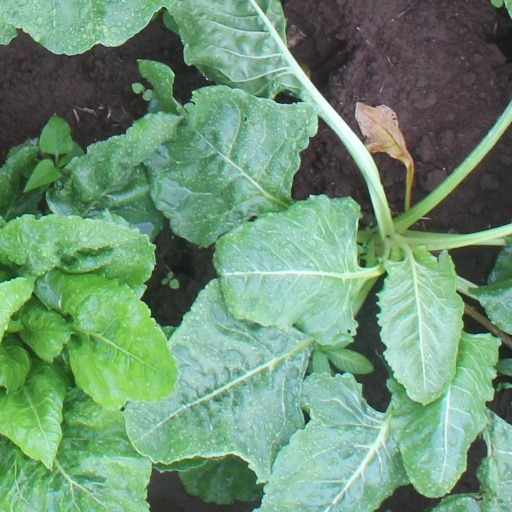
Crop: sugar beet